Ryūō Station

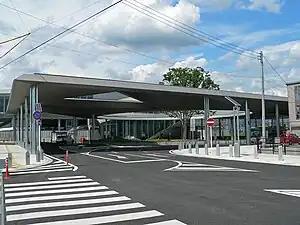
South entrance (a.k.a. "Fujisan Gate")

is a railway station of Chūō Main Line, East Japan Railway Company (JR East) in Ryūō-shinmachi, in the city of Kai, Yamanashi Prefecture, Japan. The station is also a container terminal for the Japan Freight Railway Company (JR Freight).